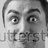
Emotion: surprise